Margaret Tait

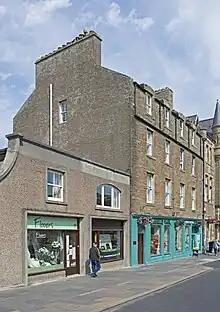
House in Kirkwall where Tait was born in 1918

Tait was born and raised in Kirkwall, in the Orkney Islands in the north of Scotland, before being sent to school in Edinburgh. She attended the University of Edinburgh, gaining qualifications in medicine upon her graduation in 1941. Between 1943 and 1946 she served in the Royal Army Medical Corps, where she was stationed variously in India, Sri Lanka and Malaya. In 1950, she moved to Rome to study filmmaking at the Centro Sperimentale di Cinematografia.